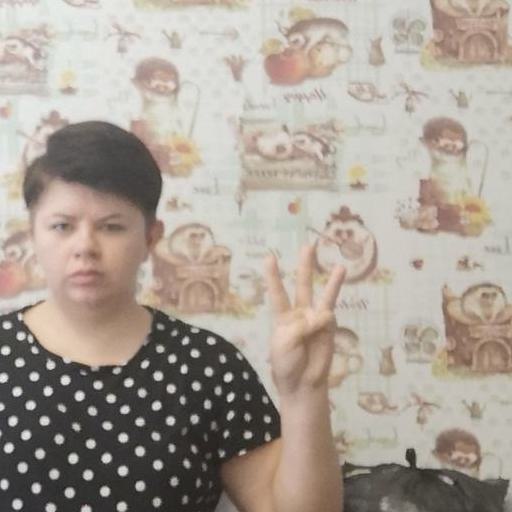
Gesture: three